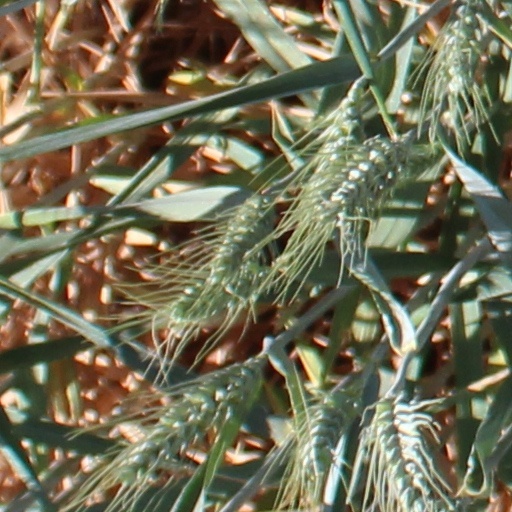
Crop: wheat